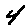
Label: 4